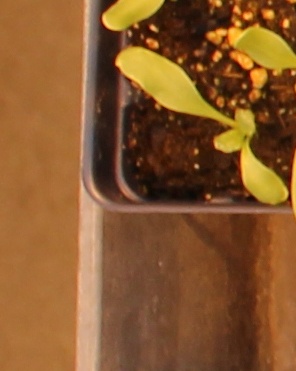
Label: Sugar beet